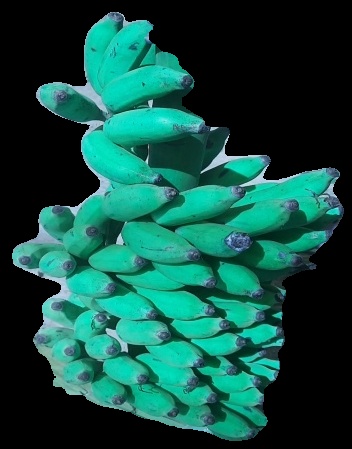
Variety: elakki-bale
Grade: grade3